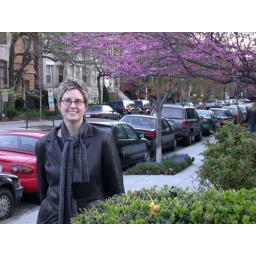
On a street in Washington, D.C. with flowering cherry trees